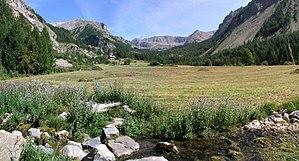
Source du Var (Entraunes, Alpes-Maritimes).
Le Var est un fleuve côtier du Sud-Est de la France se jetant dans la mer Méditerranée après avoir coulé dans les deux départements des Alpes-de-Haute-Provence et Alpes-Maritimes, dans la région Provence-Alpes-Côte d'Azur. Ce fleuve ne coule pas sur le territoire du département voisin auquel il a donné son nom. Jusqu'en 1800, environ, aucun pont ne franchissait ce fleuve ; il marquait ainsi la frontière entre la France et le royaume de Piémont-Sardaigne.